Eustis Estate

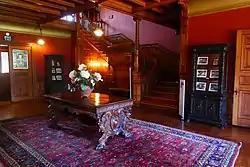
Interior of mansion

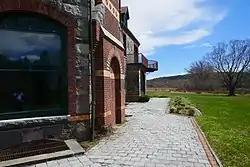
Mansion with Blue Hills in the distance

The Eustis Estate occupies of uplands in a rural-residential area of Milton, and abuts the Blue Hills Reservation at its rear. of the estate are protected by conservation easements. It is located on the southeast side of Canton Avenue, just east of its junction with Dollar Lane. Set close to Canton Avenue are two houses, one of which is a 1950 ranch house that is not historically significant, but stands on land subdivided from the estate in the 1940s. The other is a three-story wood-frame house, built in Hyde Park by Frederick A Eustis II in the 1890s and moved to this location in 1910. Standing across the street from each other are a stable and gatehouse, both built out of uncoursed stone. These were designed by William Ellery Channing Eustis and built in the late 19th century; the stable is now in separate ownership and has been converted to residential use.